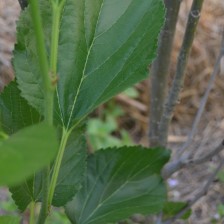
Variety: ChiangMaiBuriram60